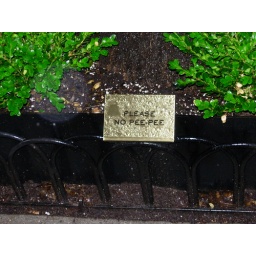
These signs are everywhere in the West Village. Not sure if its directed towards the dogs or the bums...probably both.